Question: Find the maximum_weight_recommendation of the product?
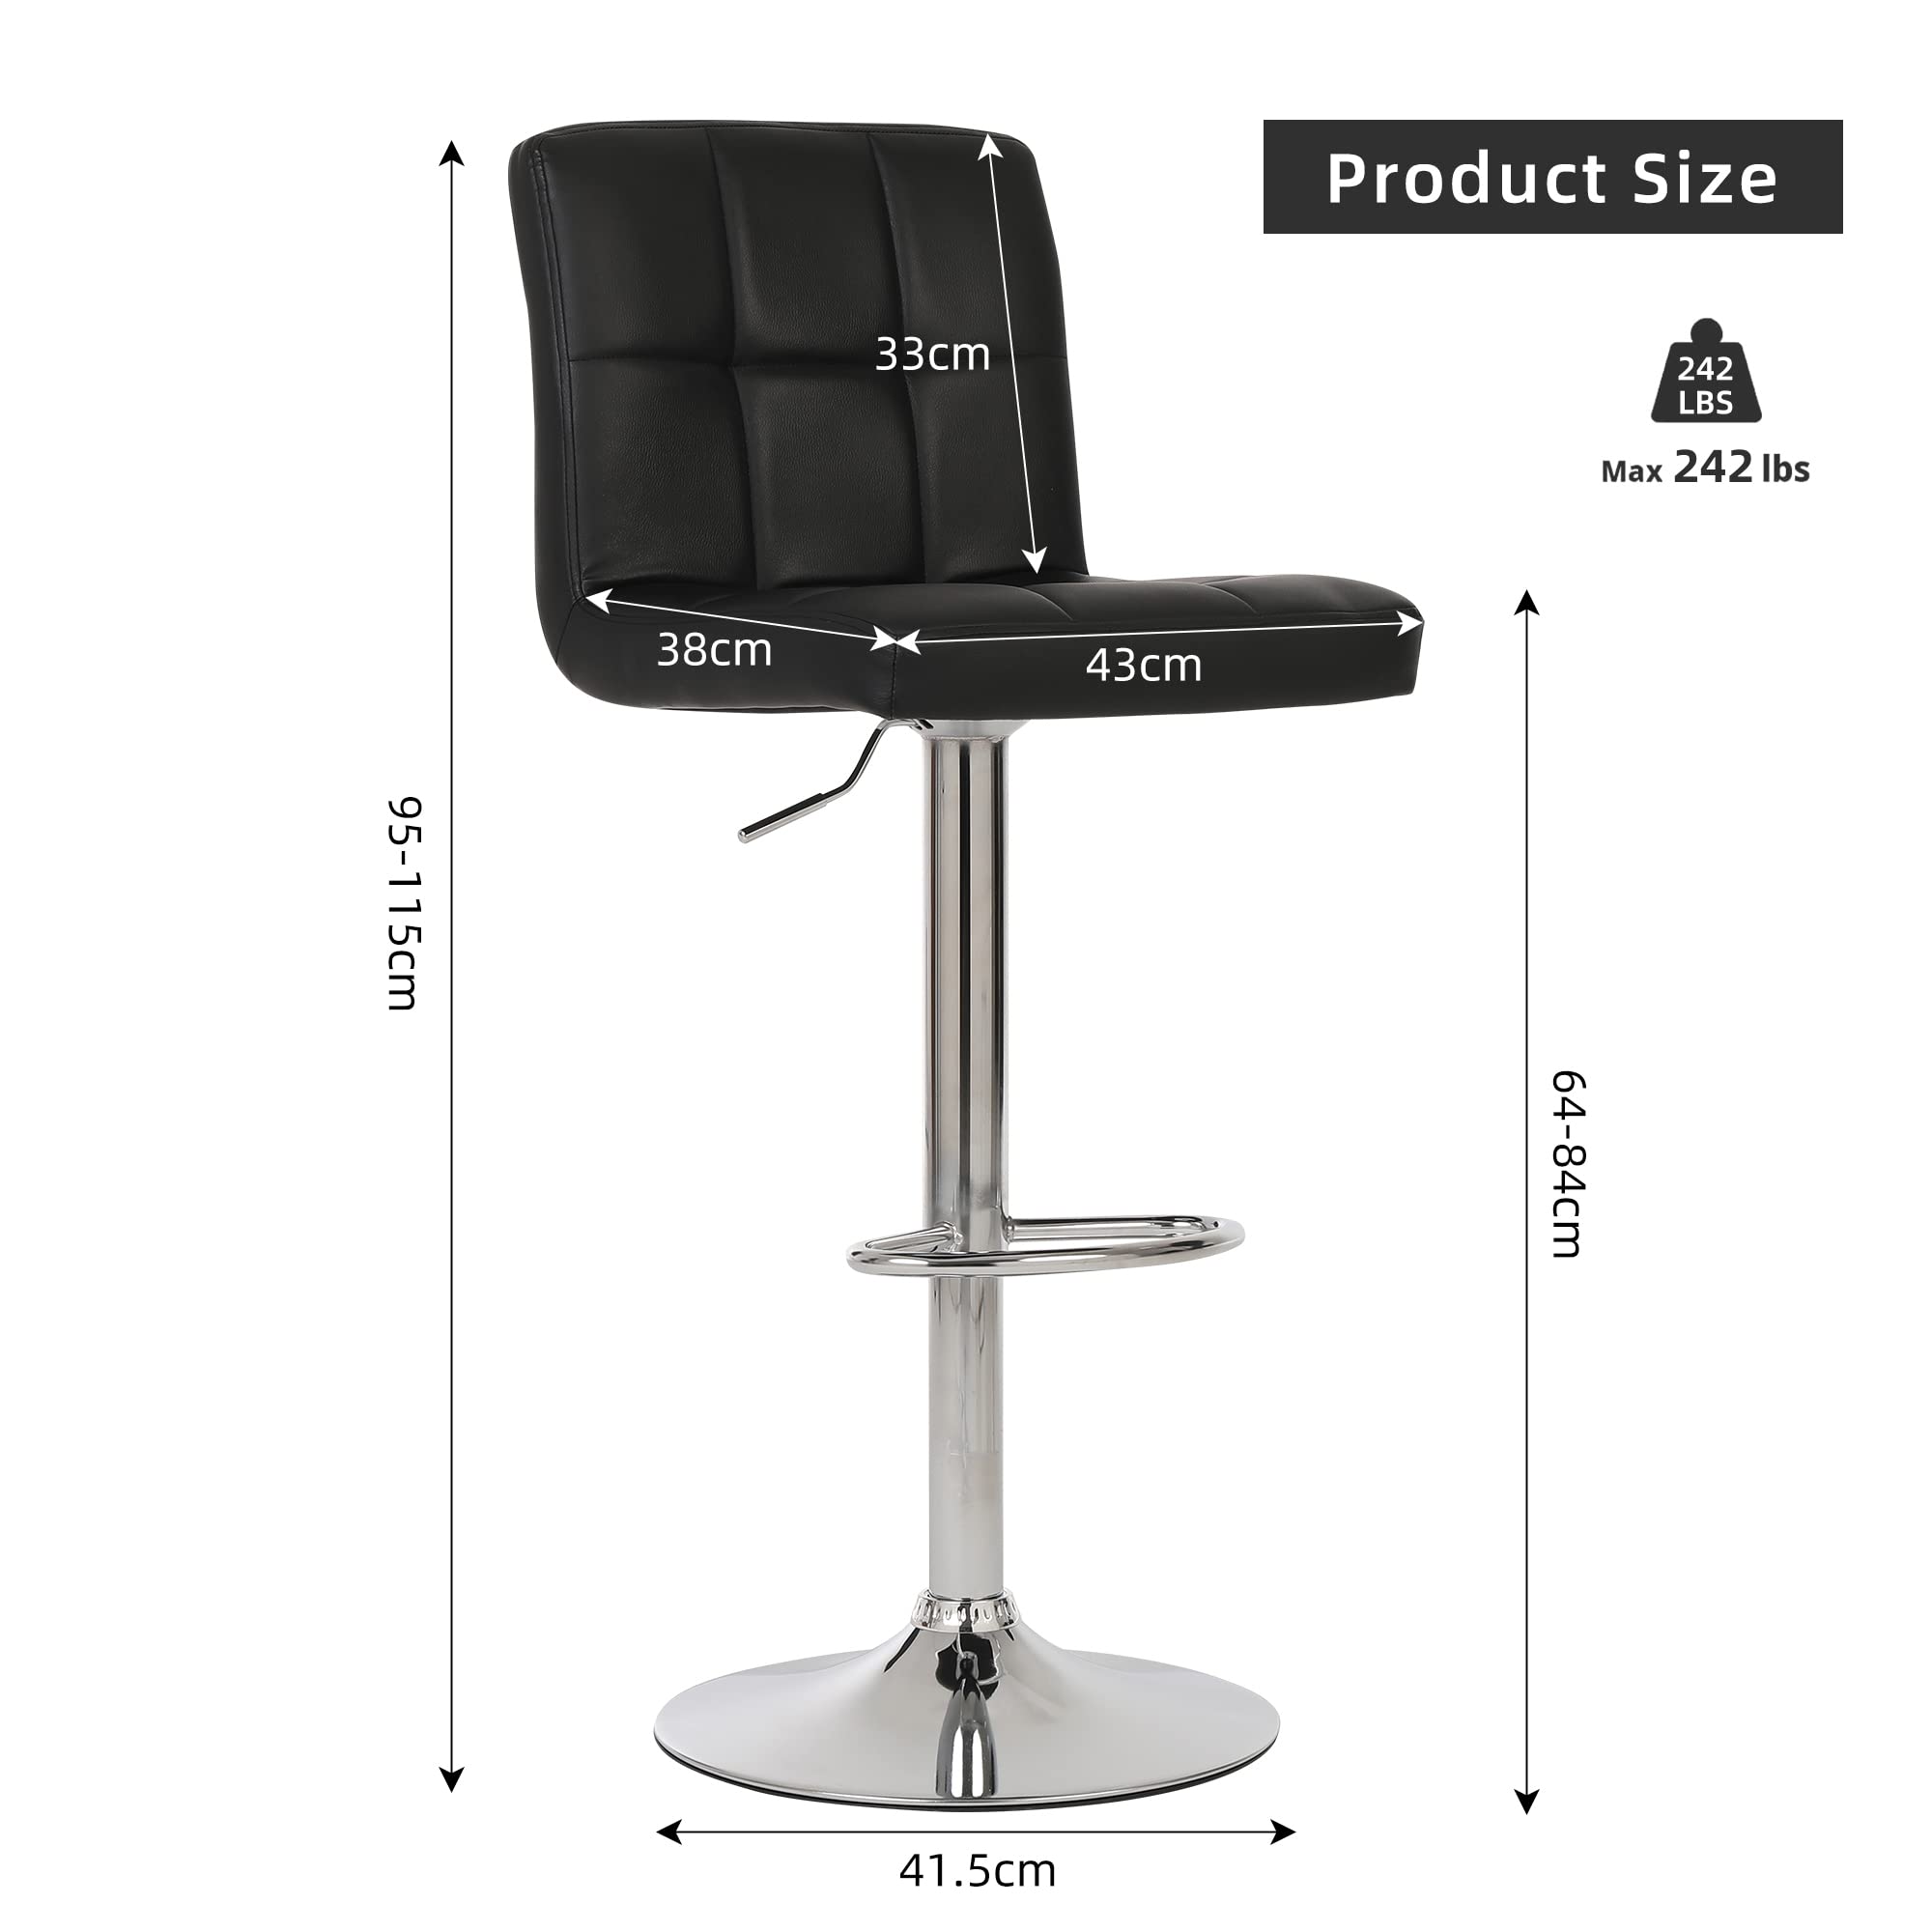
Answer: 242 pound